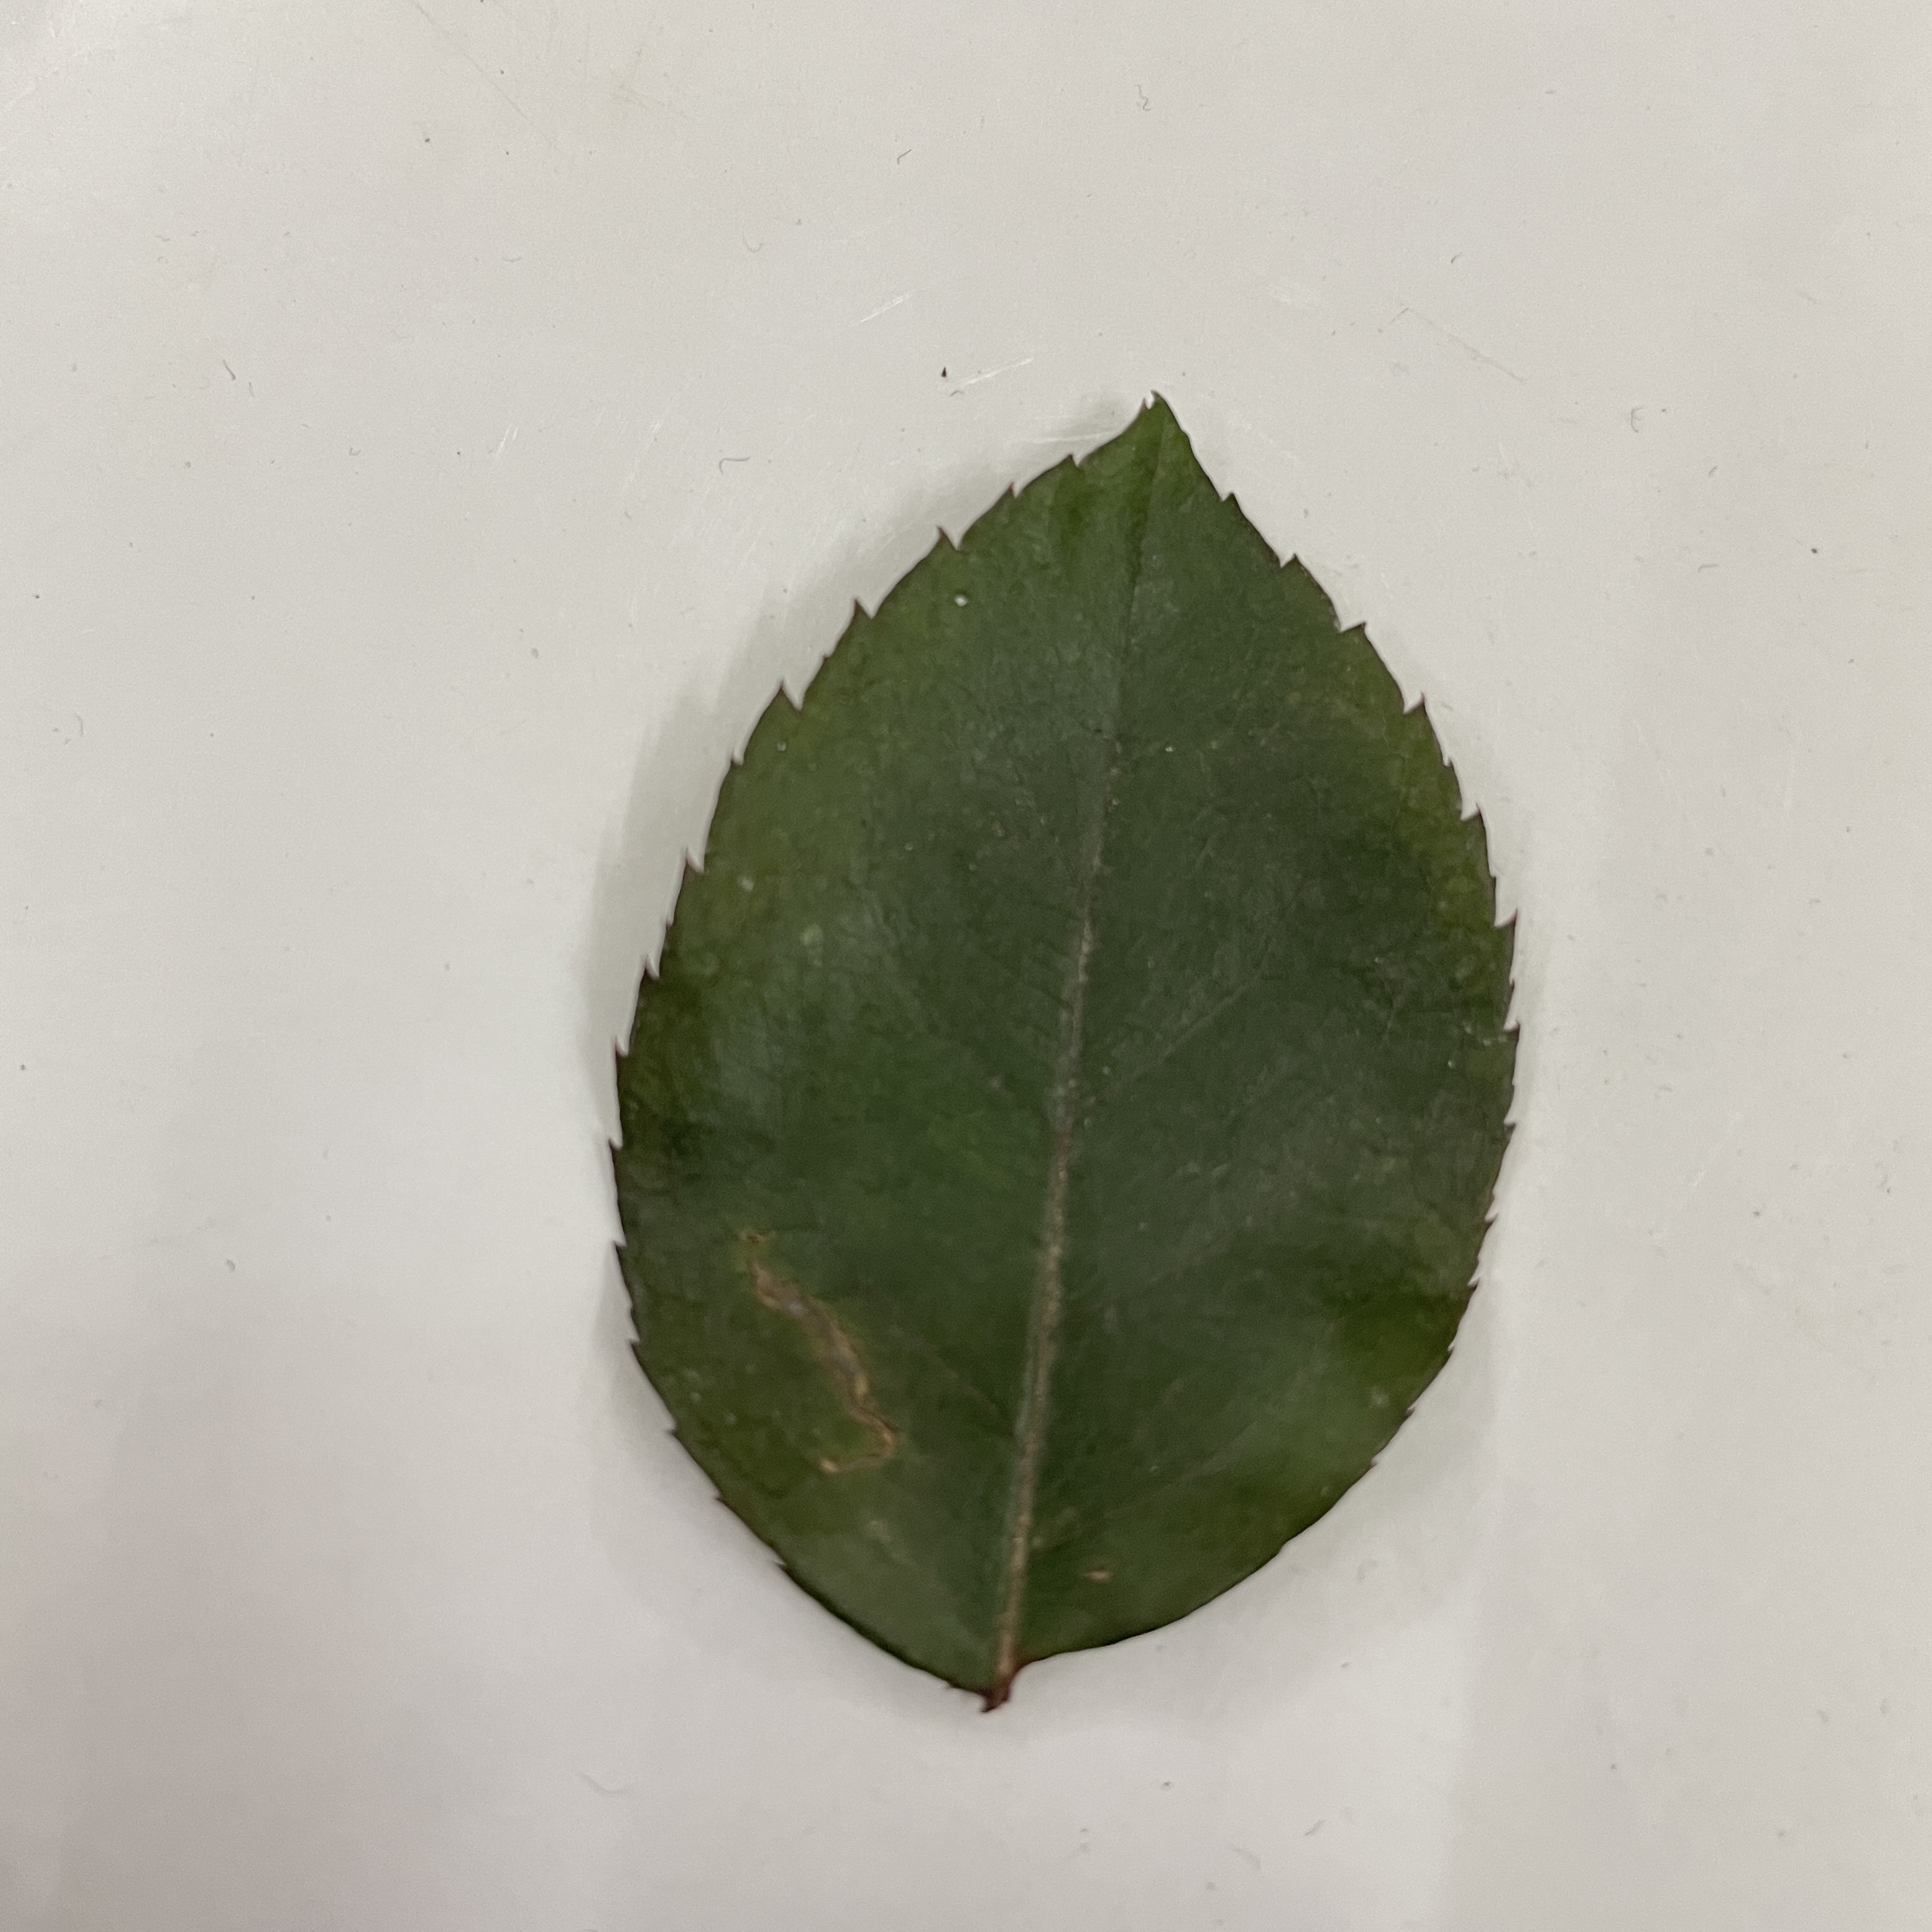
Label: Healthy Leaf